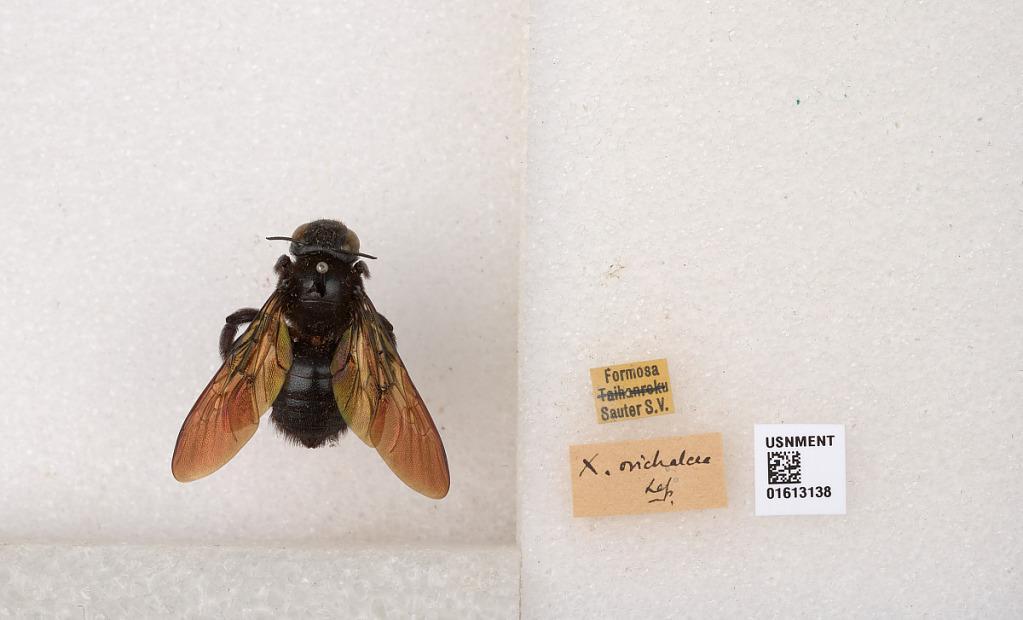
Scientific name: Xylocopa (Biluna) tranquebarorum tranquebarorum (Swederus)
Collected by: S. Sauter
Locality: Formosa